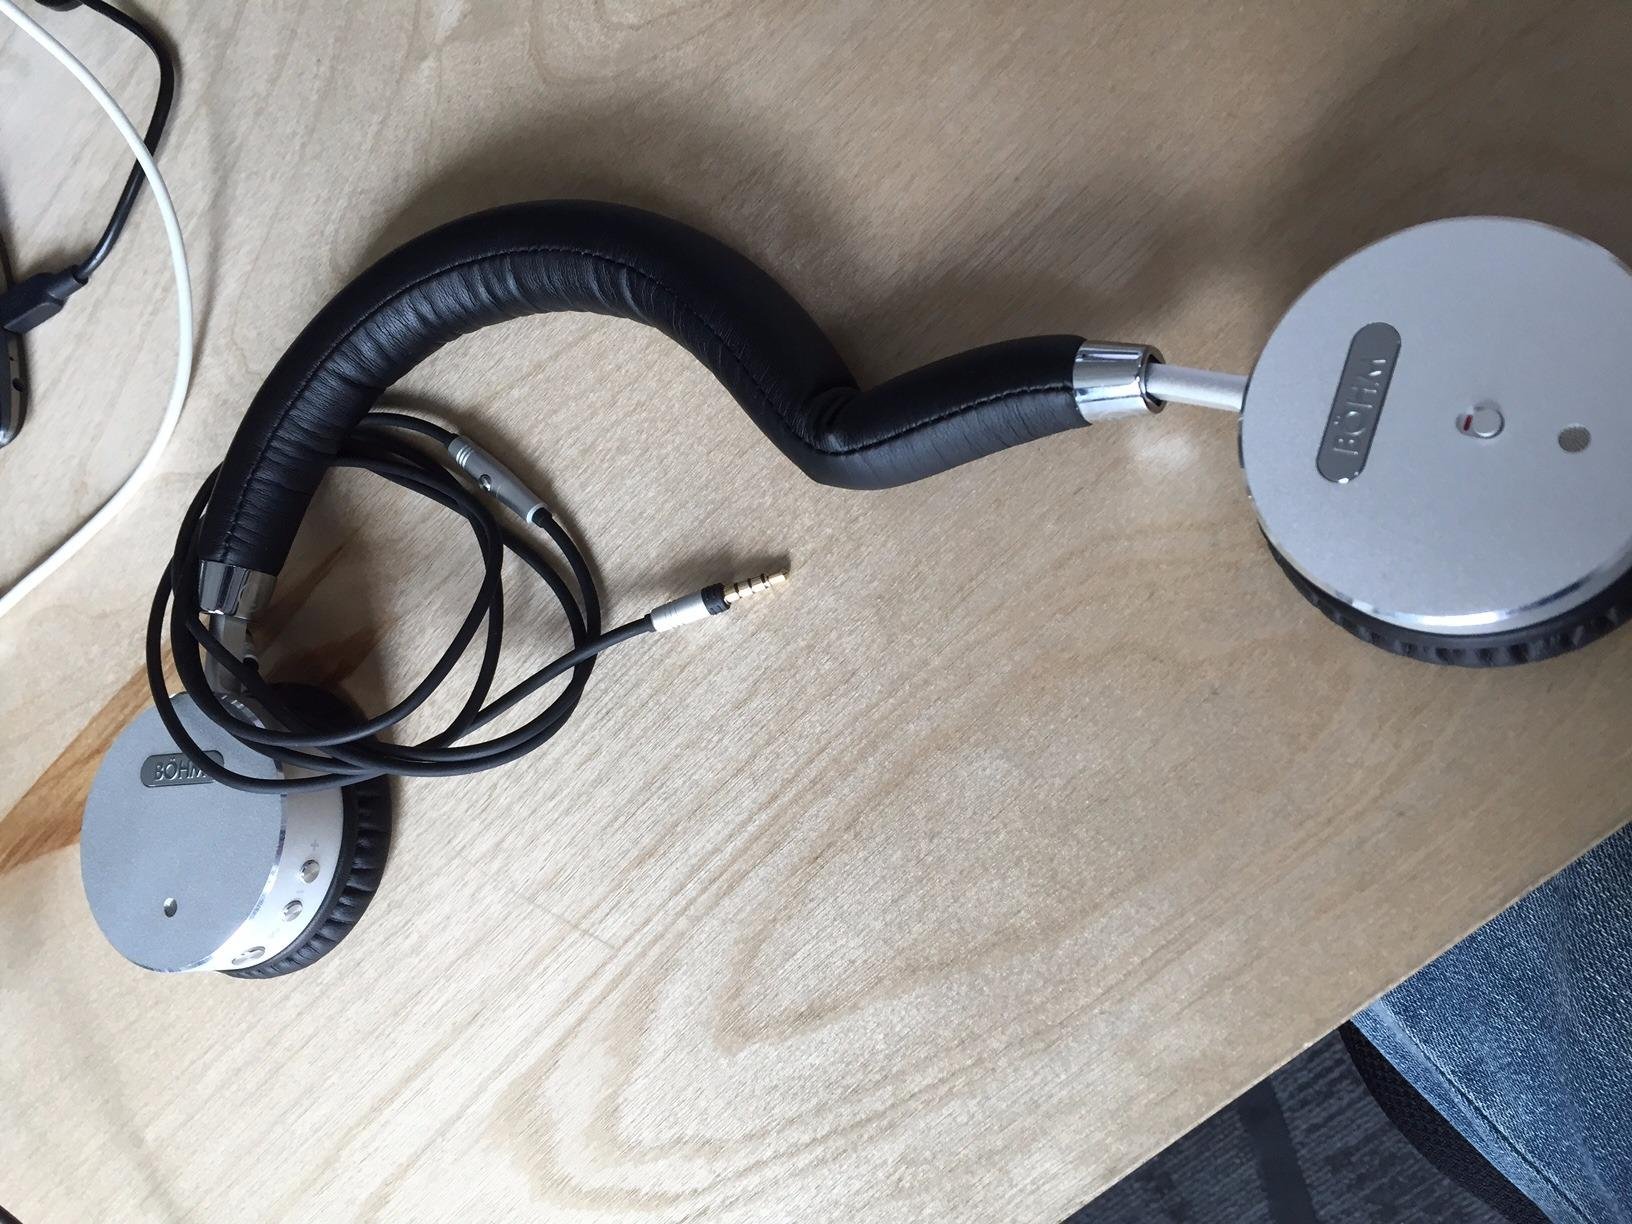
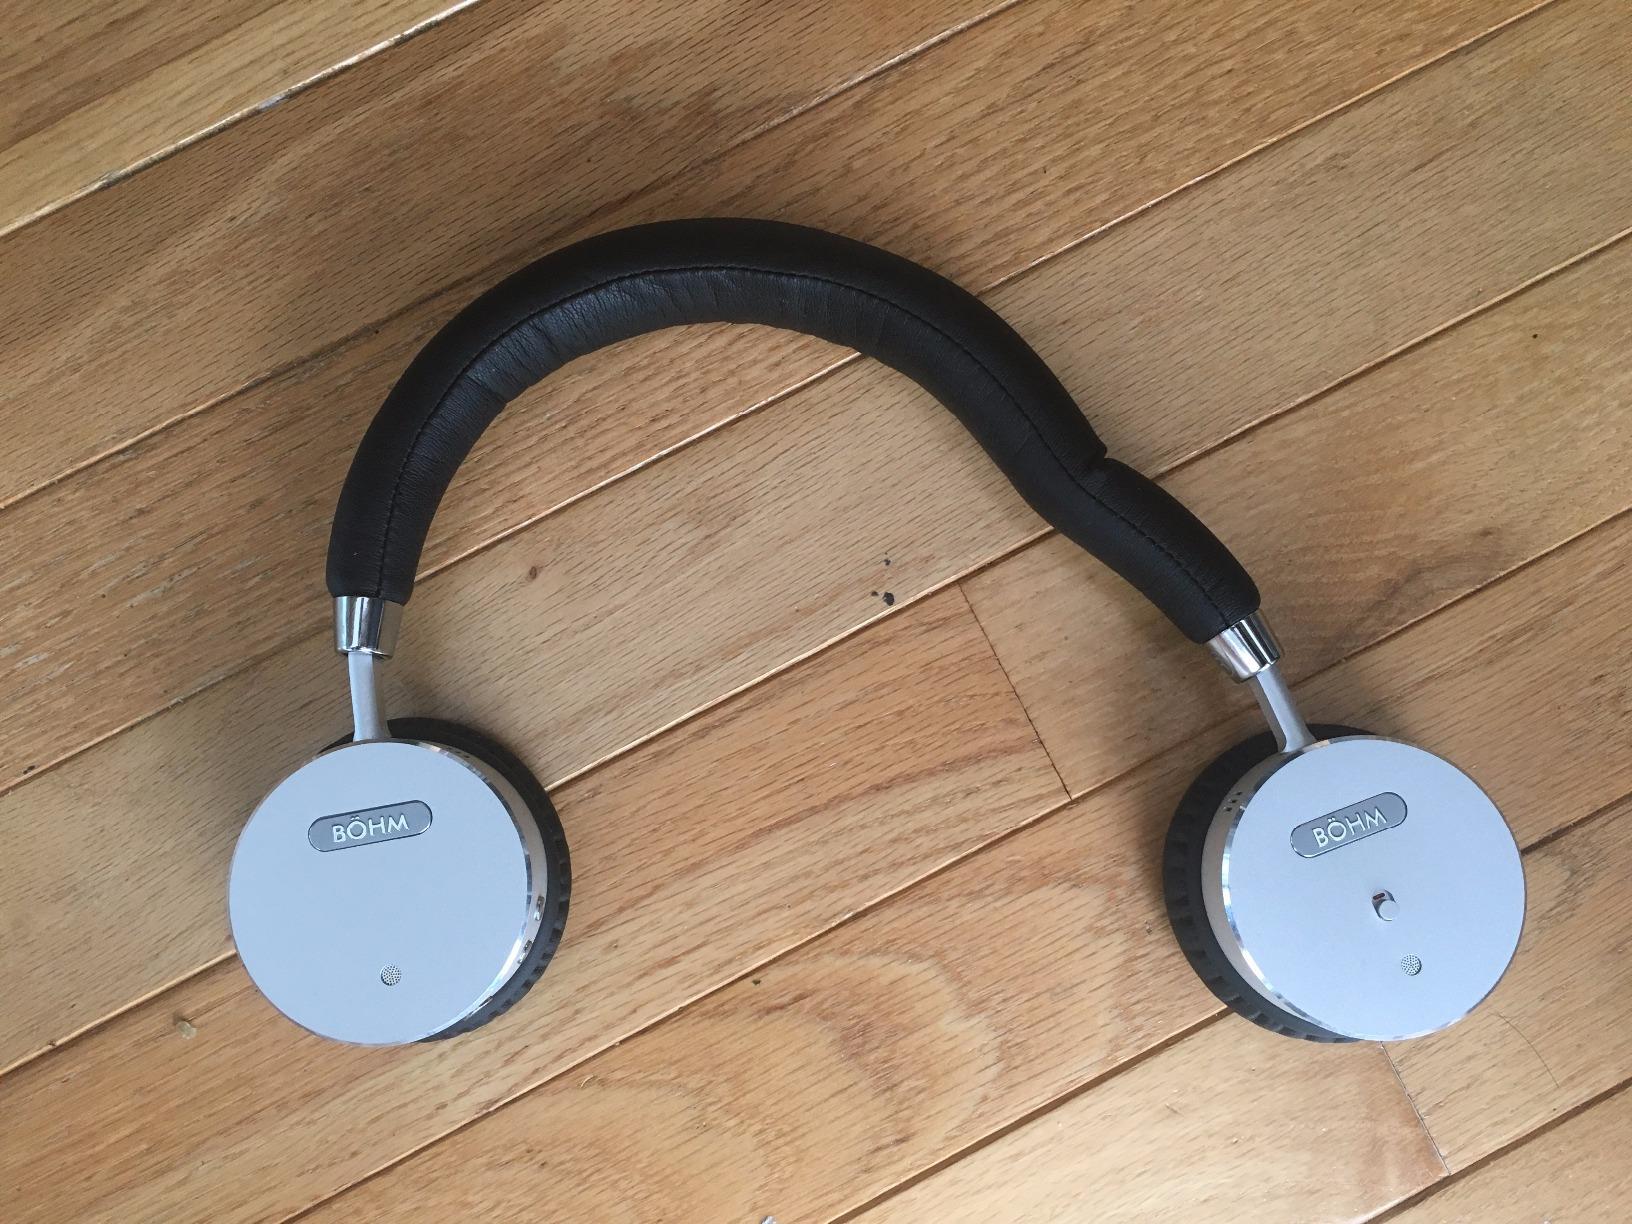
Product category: headphones
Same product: yes